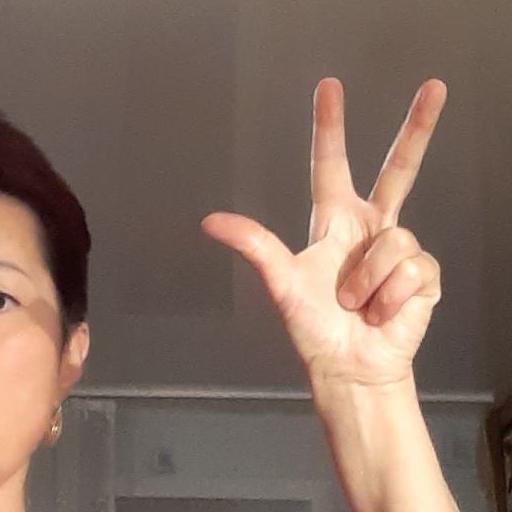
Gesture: three2